Peugeot Vivacity

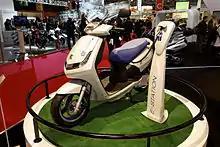
Peugeot e-Vivacity at the Motorcycle and Scooter Show in Paris, 2011

In 2008 Peugeot unveiled a new design for the Vivacity. With a bigger storage area under the seat and in the front plastics it has almost twice the storage capabilities of the Vivacity 1+2. Also new is a 12-volt charger for any accessories such as satellite navigation.